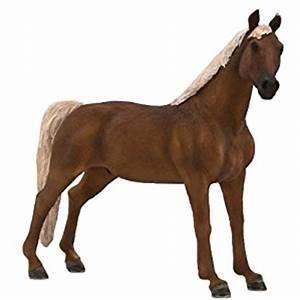
horse